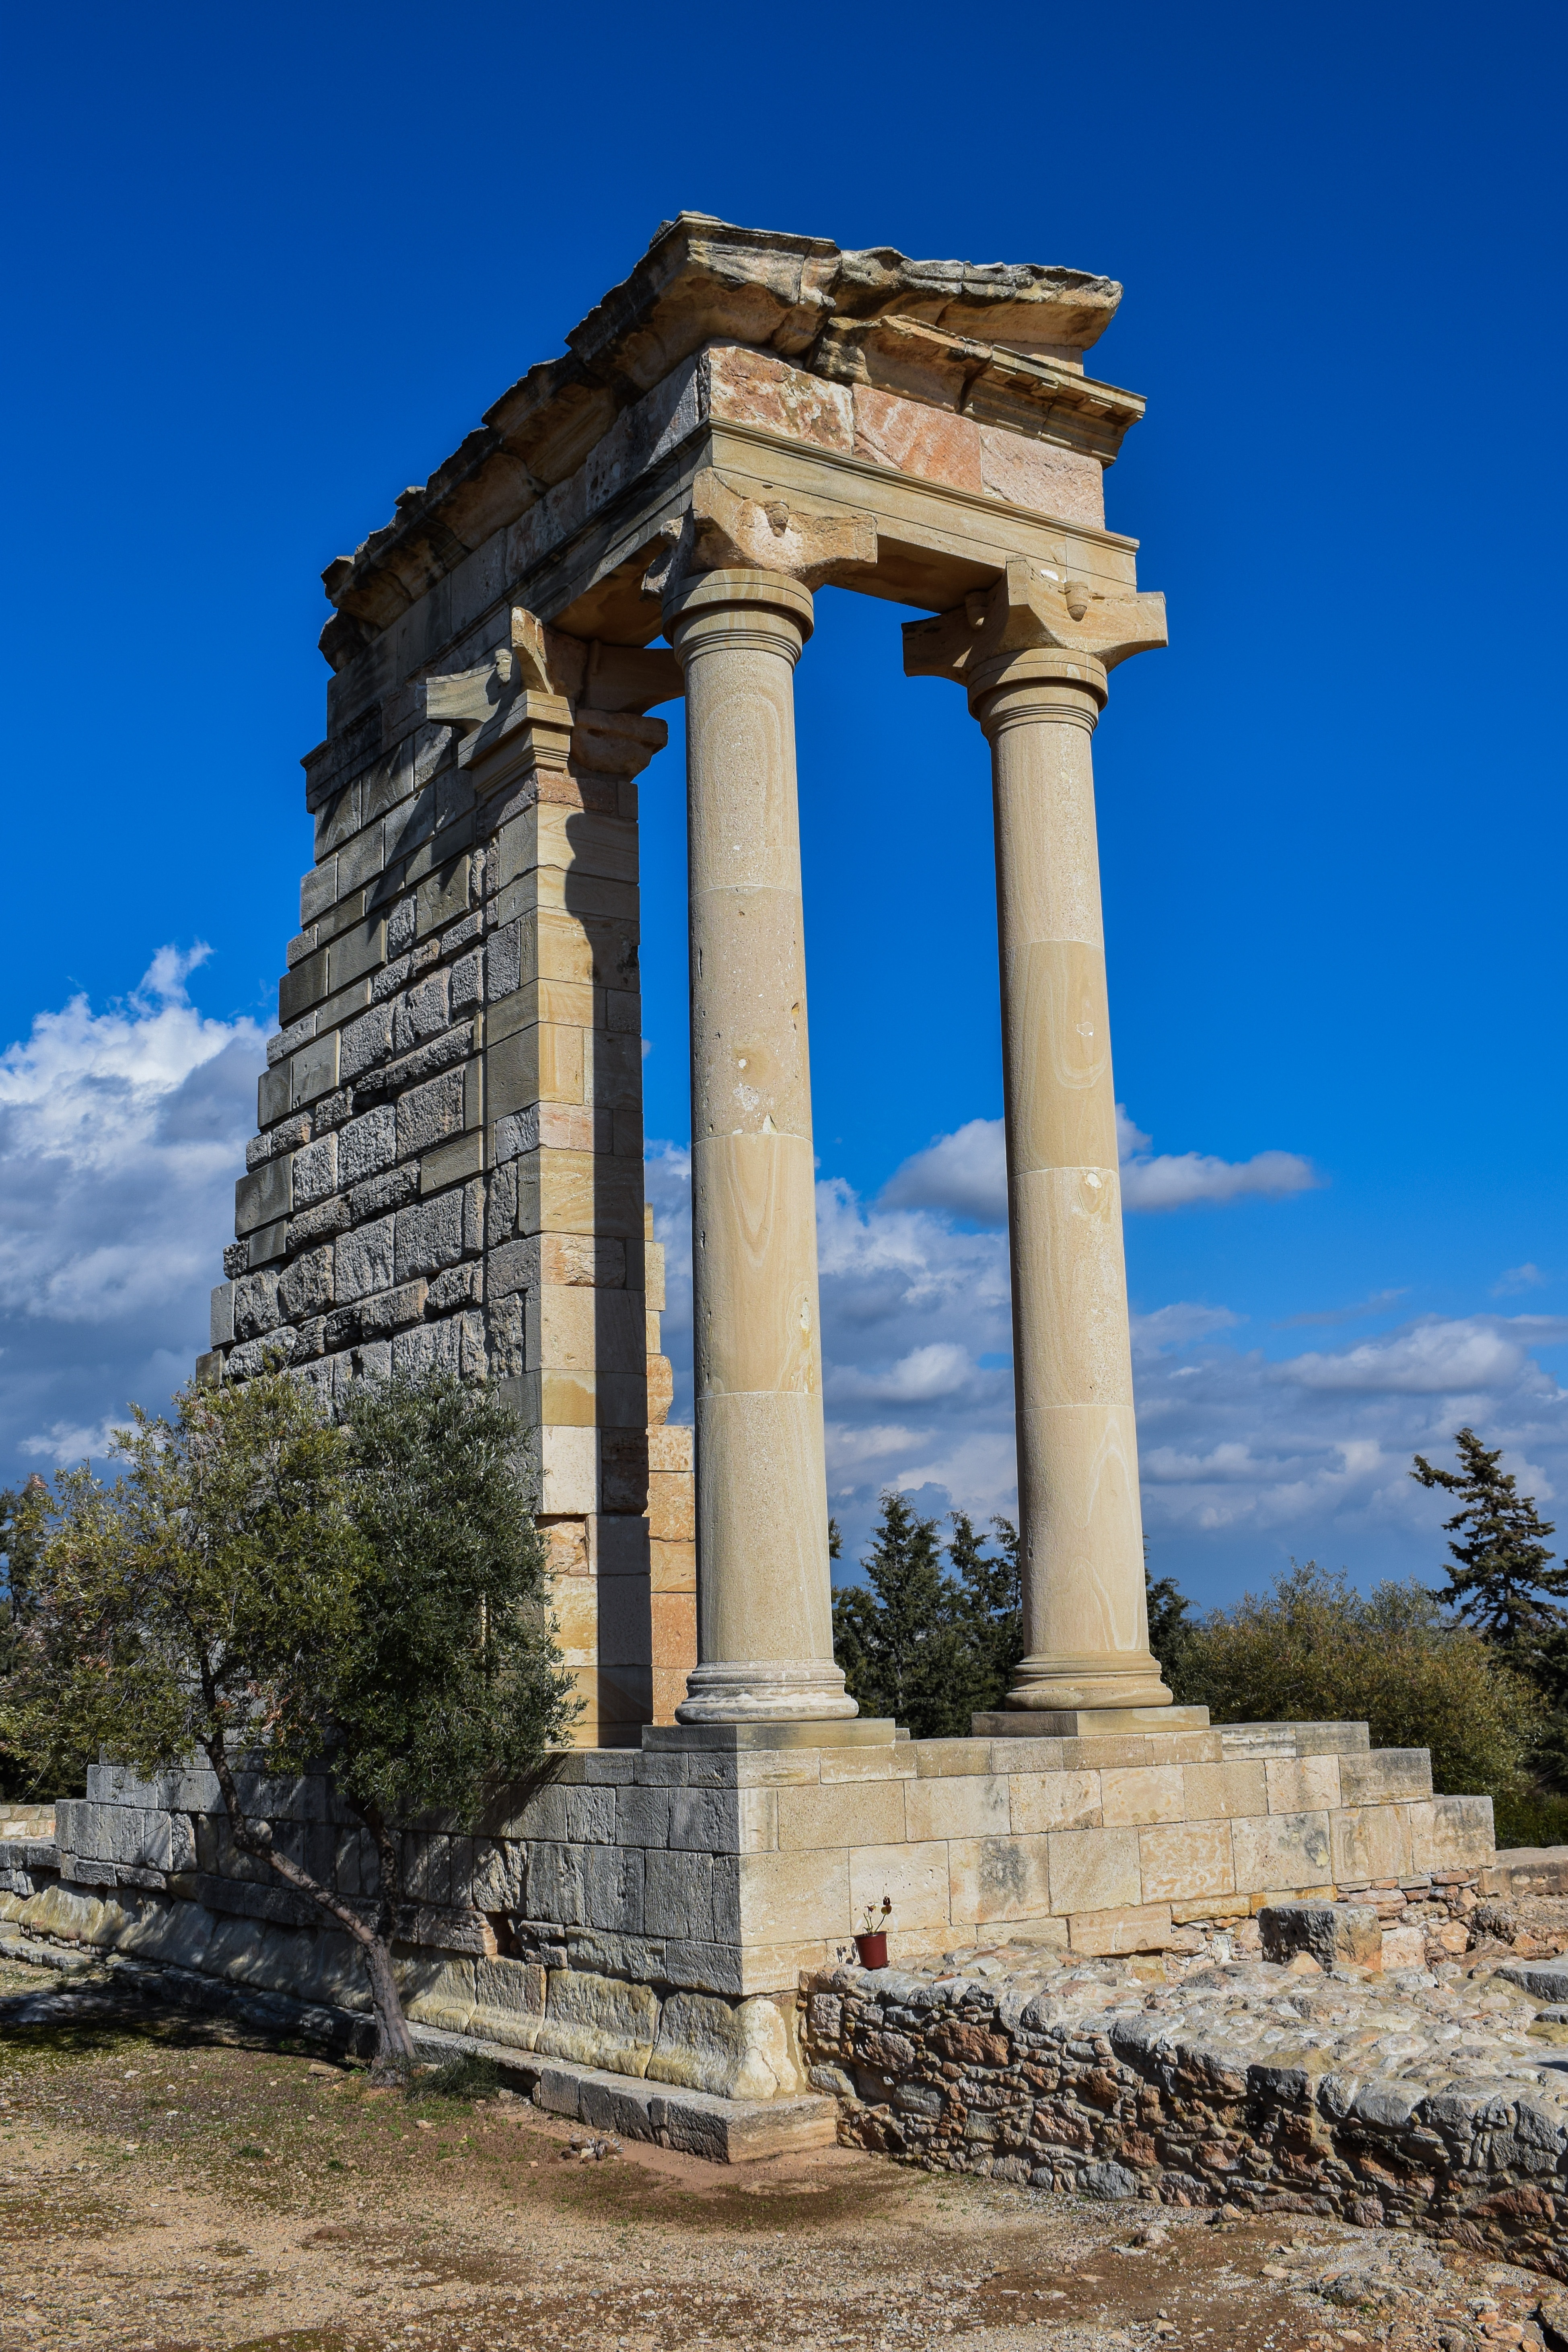
rock, architecture, structure, monument, arch, column, greek, mediterranean, tower, ancient, landmark, historic, temple, ruins, civilization, sanctuary, archeology, history, remains, cyprus, archaeological, excavations, roman temple, historic site, ancient history, ancient roman architecture, ancient greek temple, apollo hylates, 1st century ad